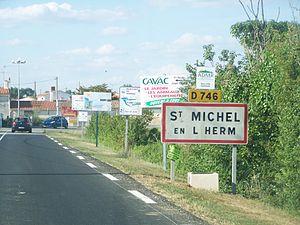
Panneau d'entrée dans la commune de St-Michel en l'Herm en Vendée.